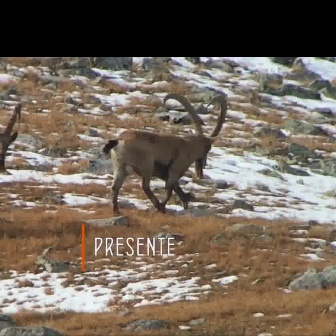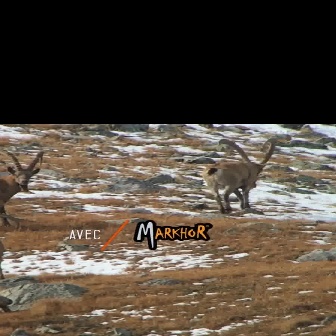
  Please identify the target specified by the bounding box [101,92,226,216] in the first image and locate it in the second image. Return the coordinates in [x_min,y_min,x_max,y_max] format.
Answer: [201,137,276,213]